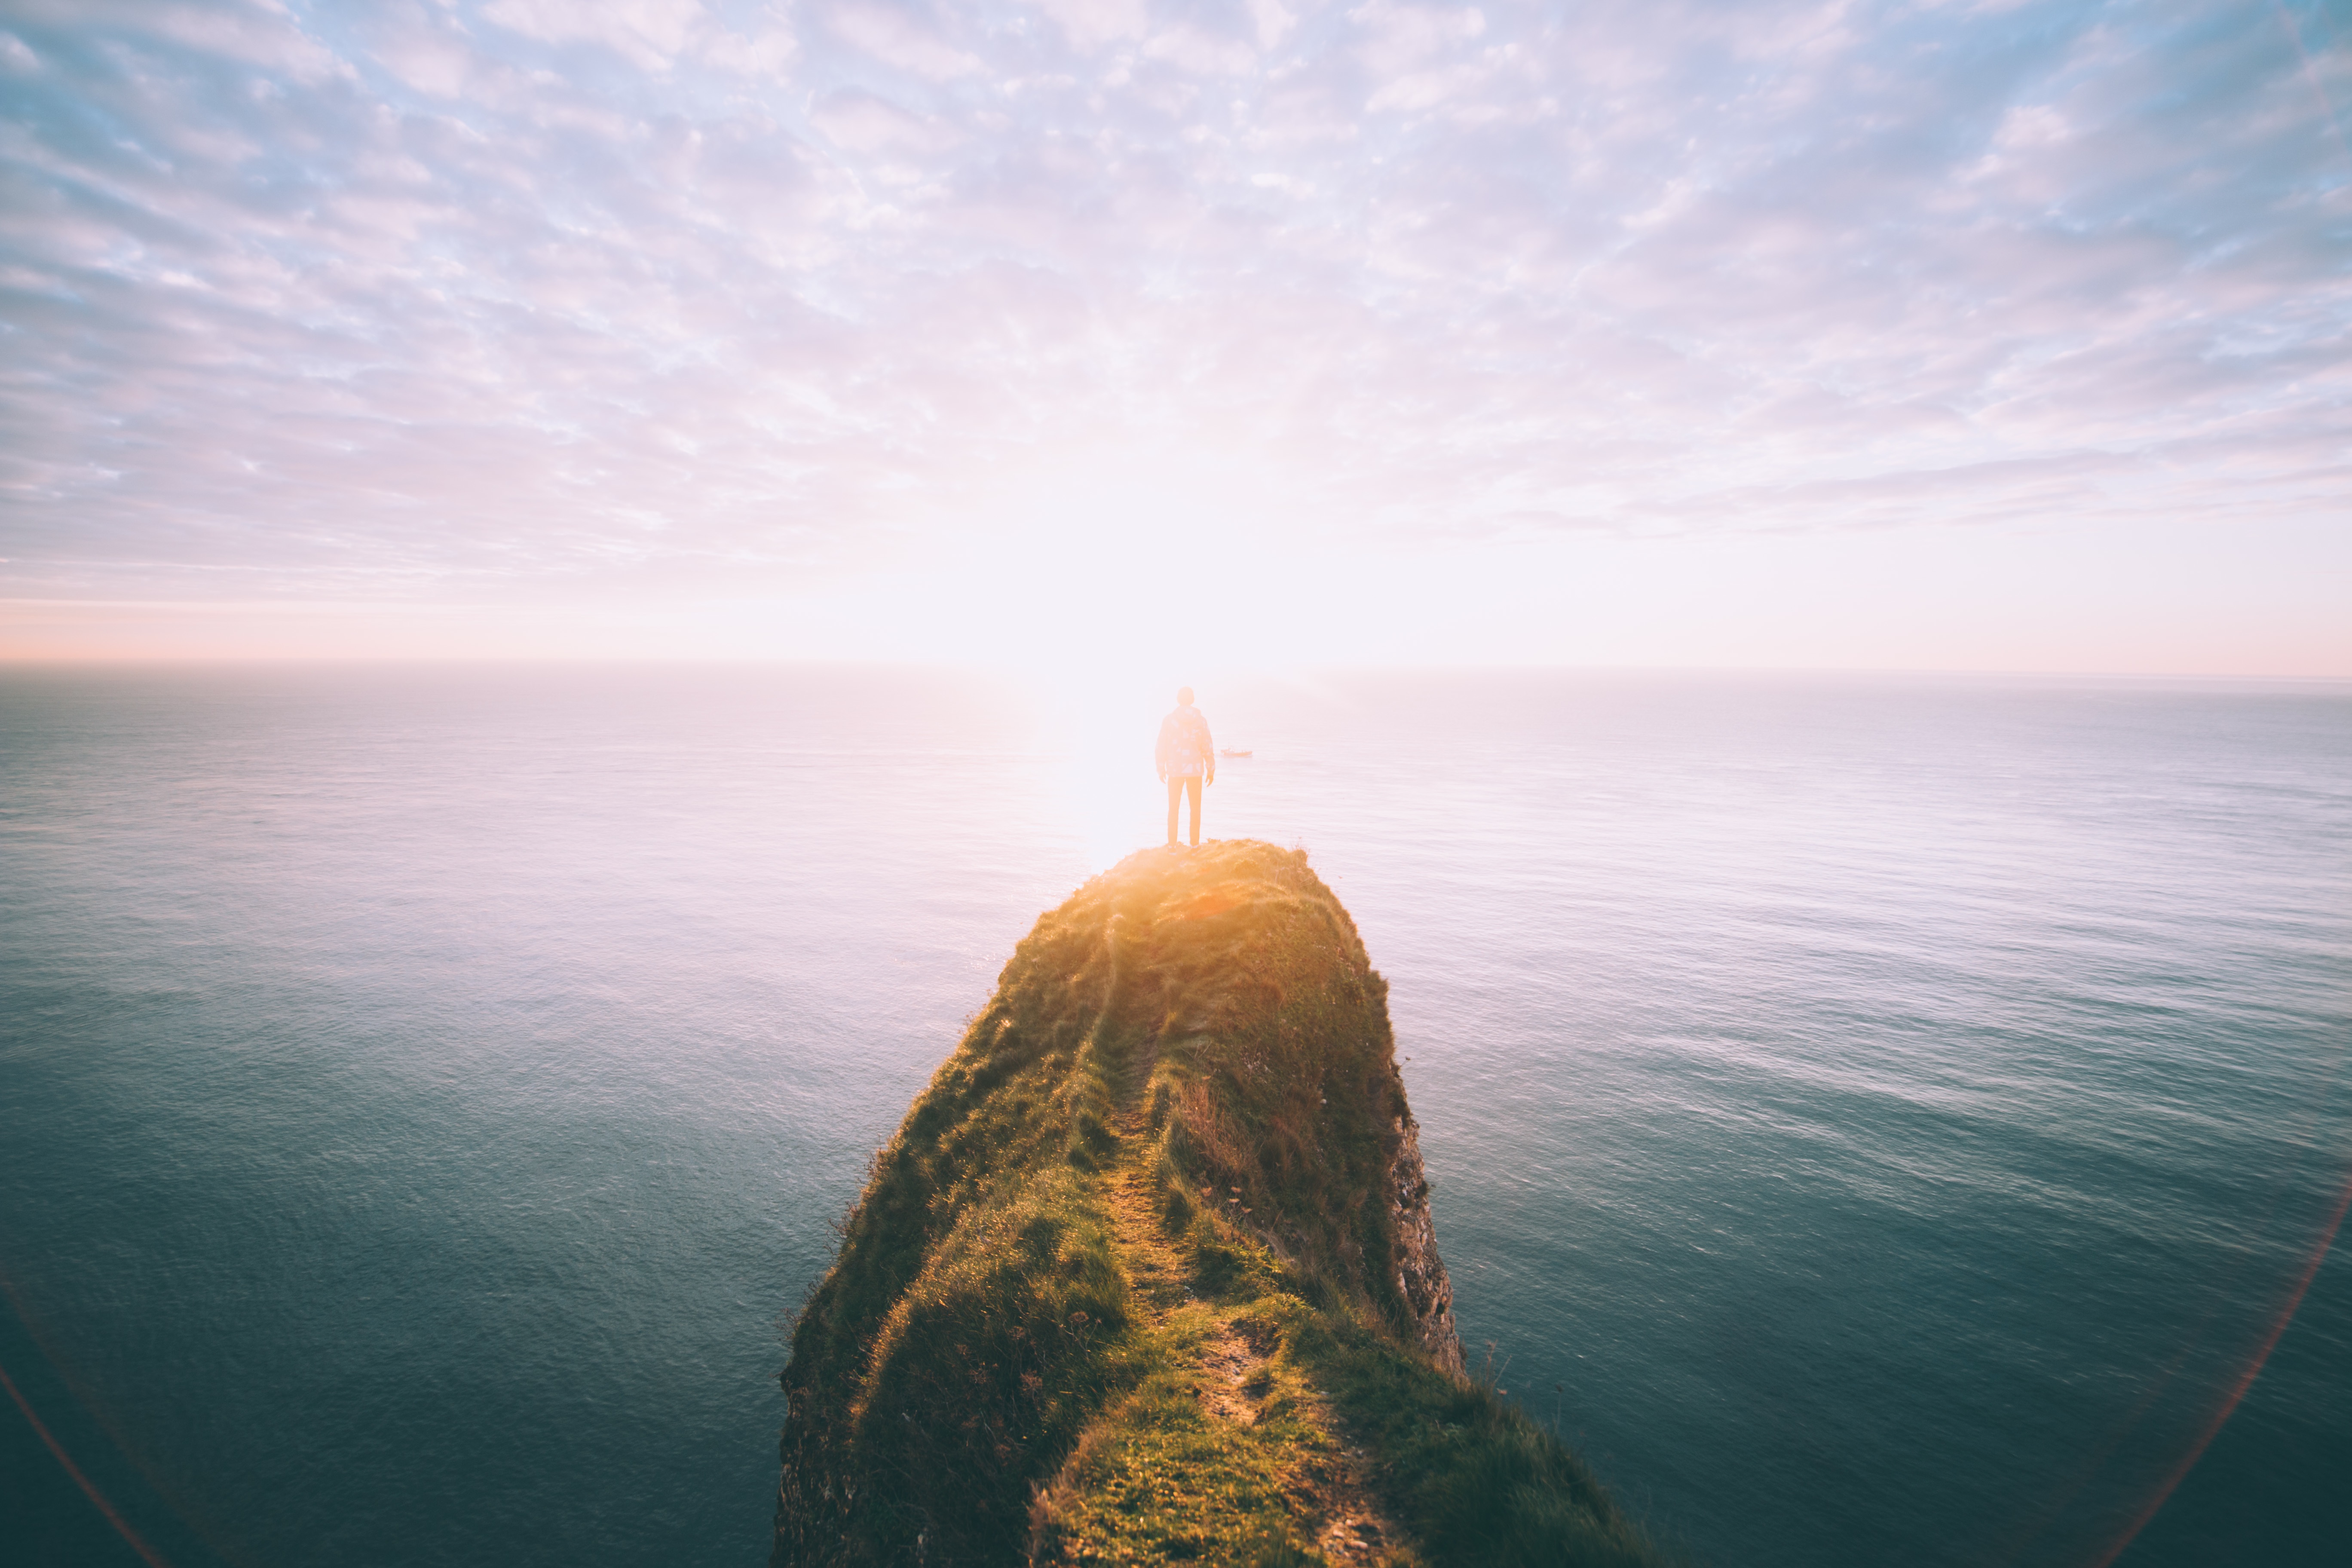
sea, coast, rock, ocean, horizon, cloud, sun, sunrise, sunset, sunlight, morning, shore, wave, dawn, cliff, dusk, reflection, terrain, cape, atmospheric phenomenon